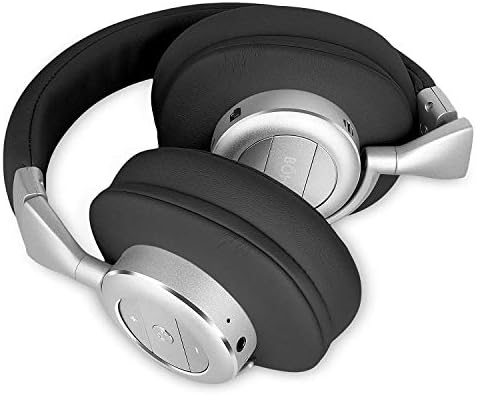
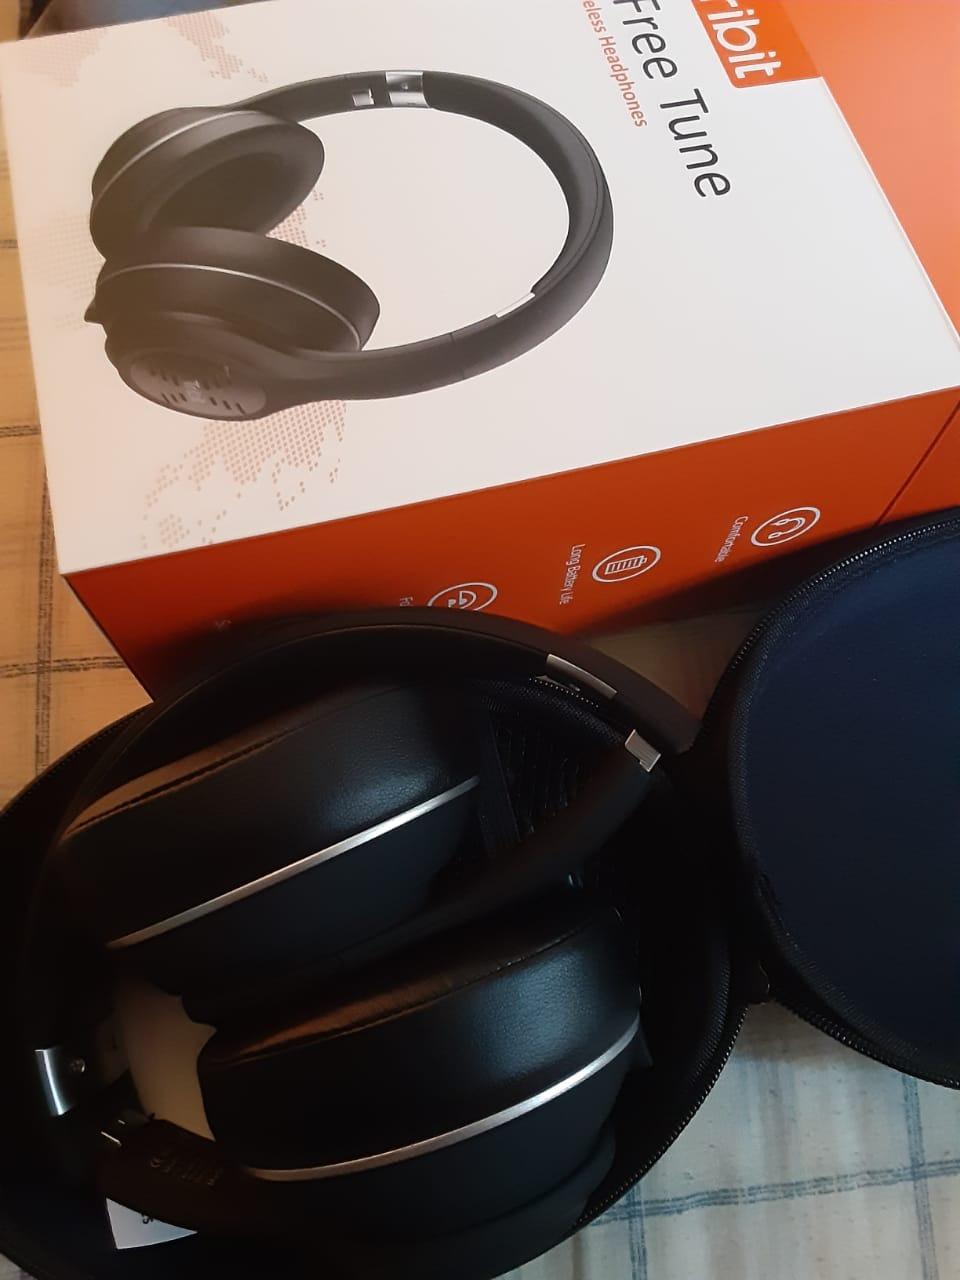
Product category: headphones
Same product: no